Julius, Count of Lippe-Biesterfeld

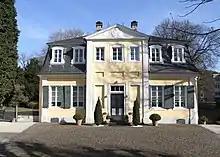
Lippe House at Oberkassel, Bonn, inherited from Edler von Meinertzhagen, owned by the Lippe-Biesterfeld branch since 1770

Julius, Count of Lippe-Biesterfeld (2 April 1812 – 17 May 1884) was Count of Lippe-Biesterfeld from 1840 to 1884 and father of Ernest II, regent of the Principality of Lippe.